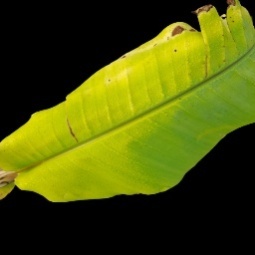
Label: Sulphur